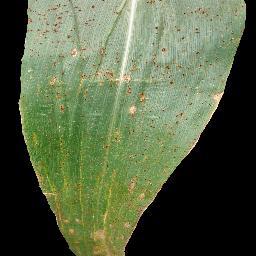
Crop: corn
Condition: (maize)_common_rust